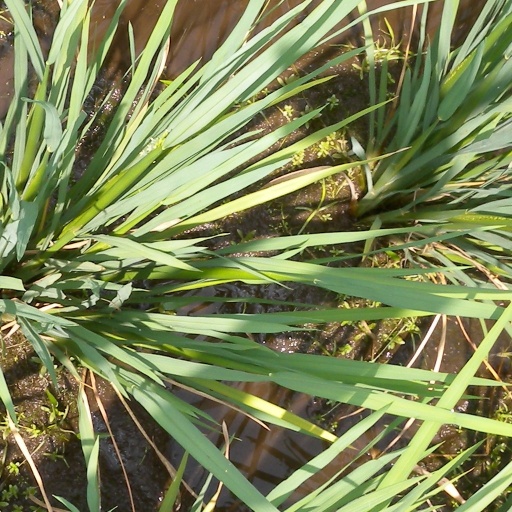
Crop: rice